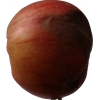
Label: Apple 17